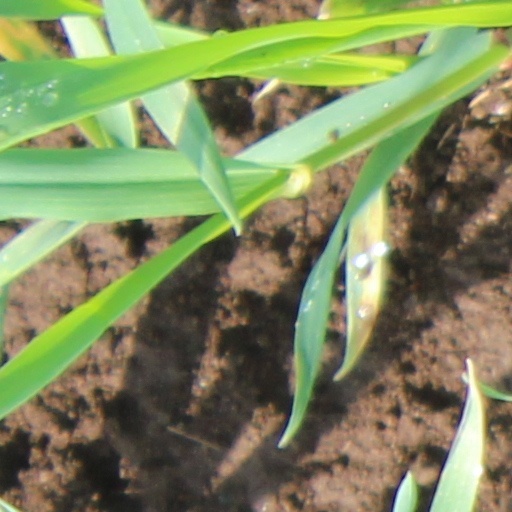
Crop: wheat